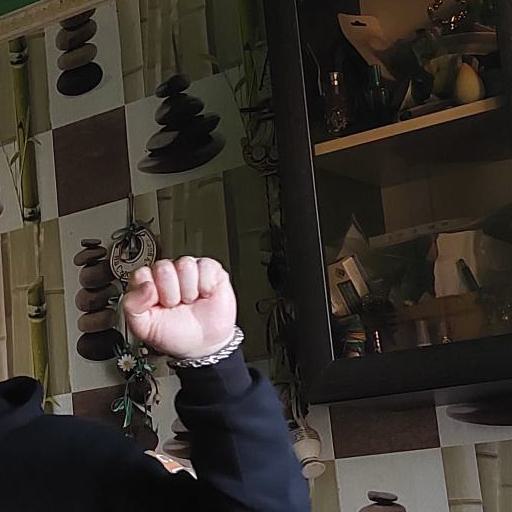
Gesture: fist